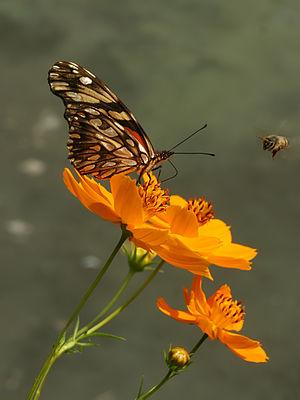
Dione juno est un lépidoptère appartenant à la famille des Nymphalidae, à la sous-famille des Heliconiinae et au genre Dione.